Question: What is on table?
Tambaya: Menene a kan tebur ɗin?
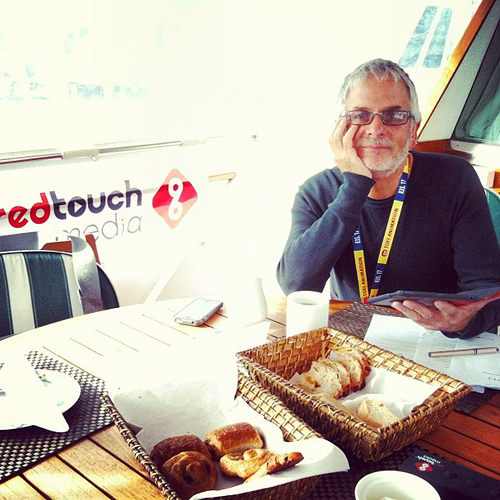
Answer: Placement.
Amsa: Abun ɗora kwano.